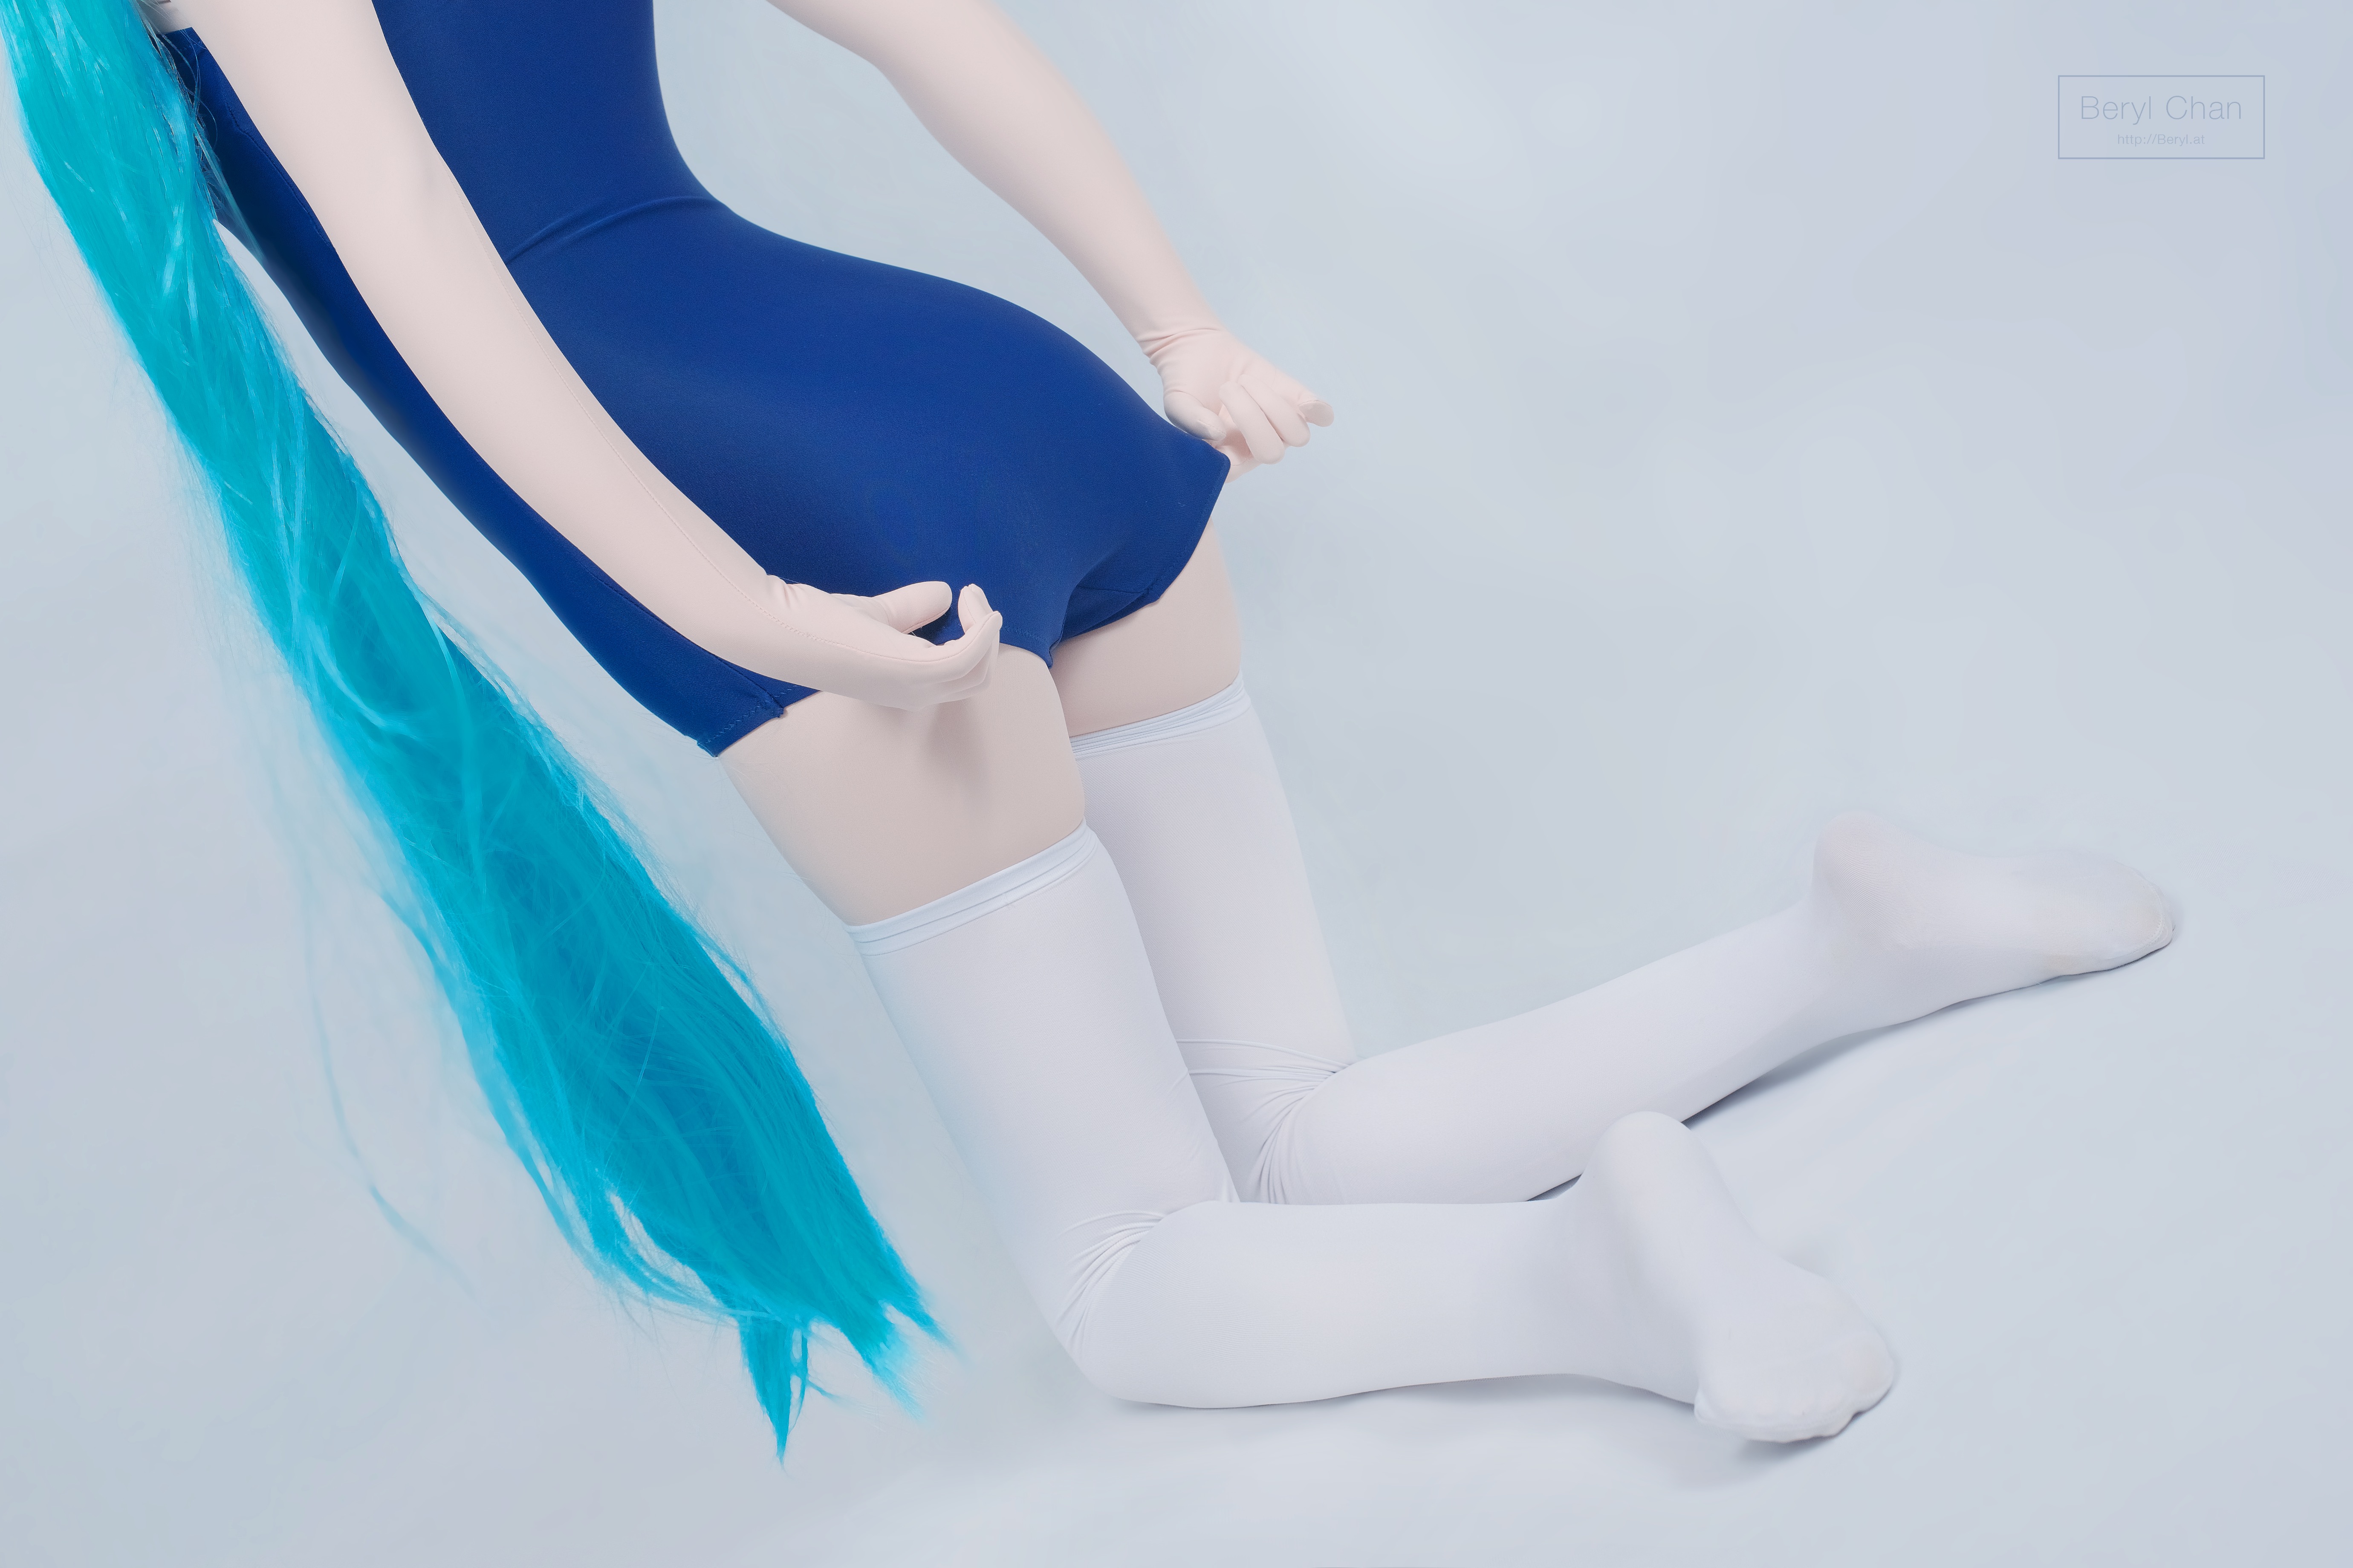
hand, girl, white, feet, cute, leg, studio, clean, blue, nikon, clothing, arm, human body, flash, 50mm, legs, thigh, swimsuit, school, socks, tights, nikond800e, kneesocks, zentai, afsnikkor50mmf14g, knee, d800e, kigurumi, kneehigh, schoolswimsuit, pure, photo shoot, sense